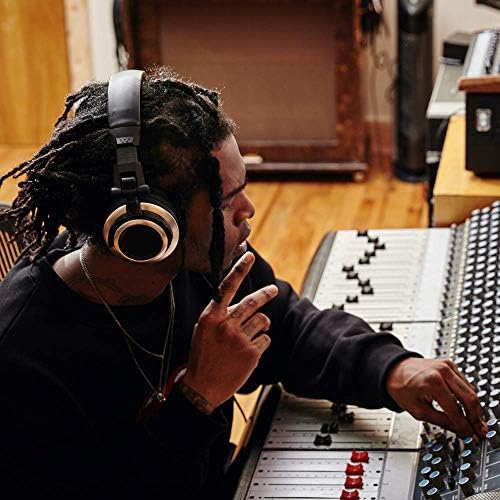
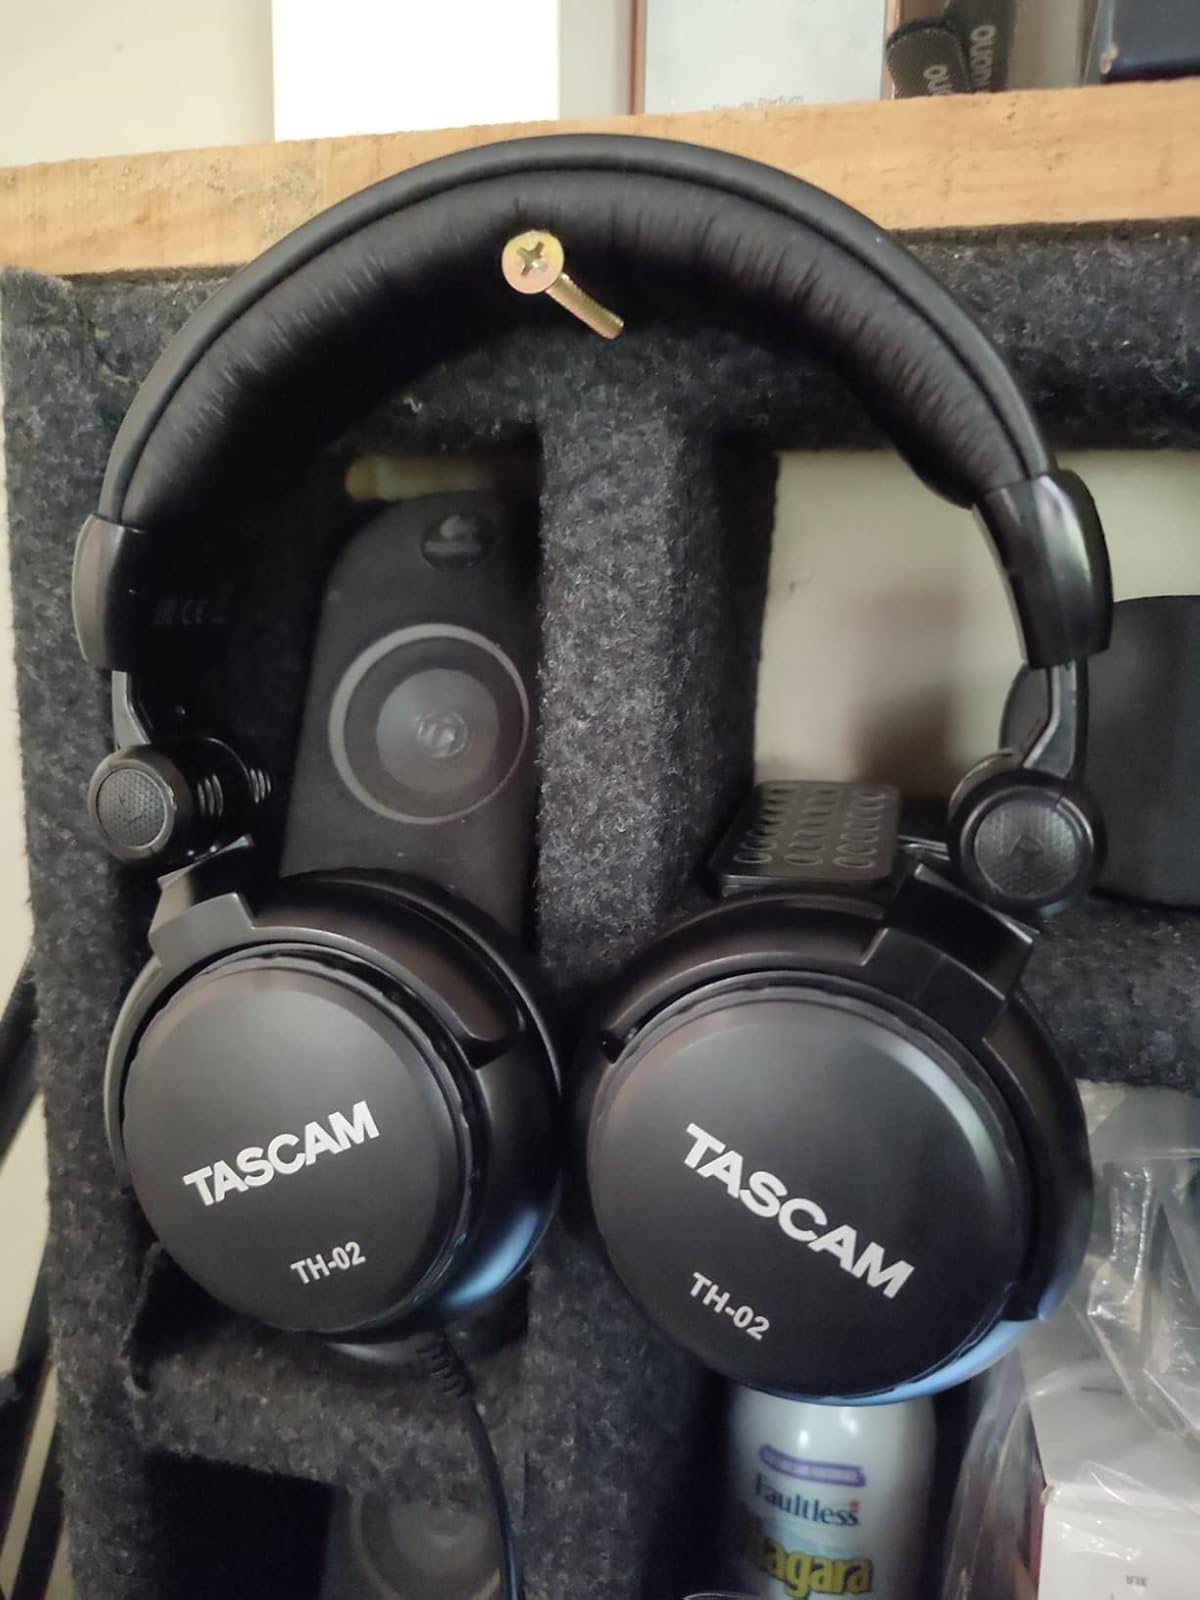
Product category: headphones
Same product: no